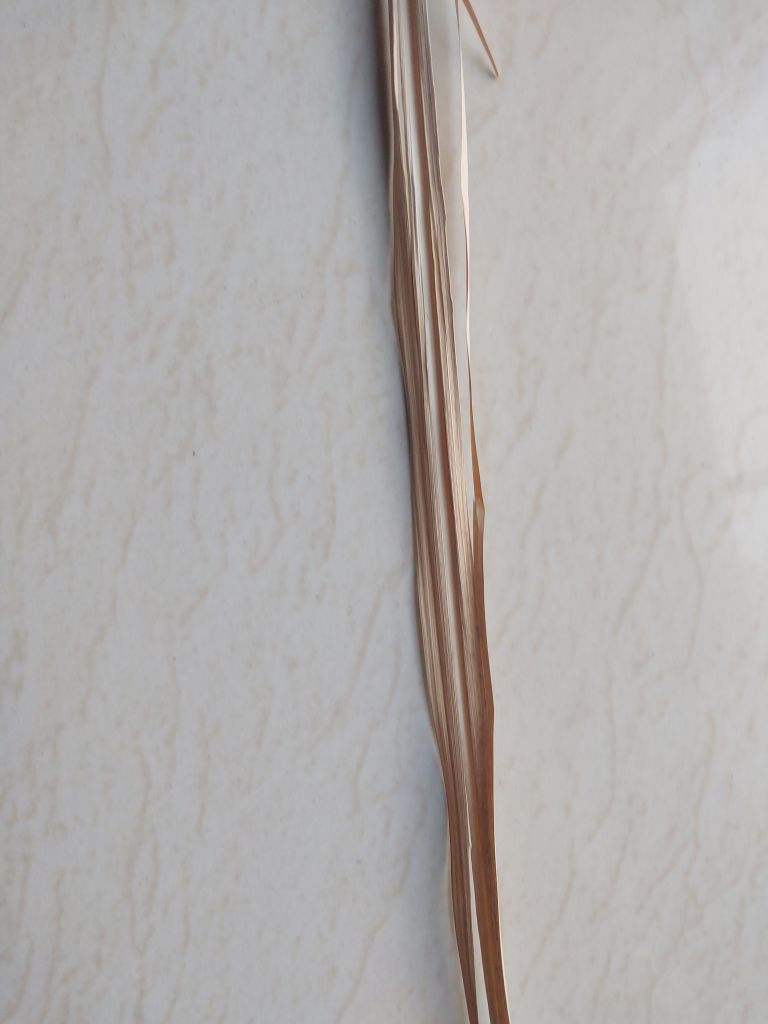
Label: Dried